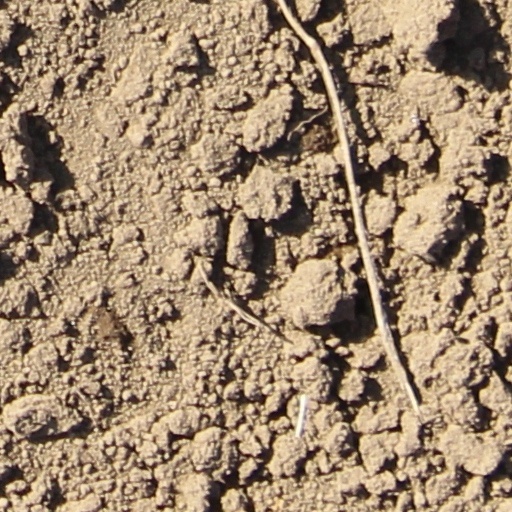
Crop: wheat